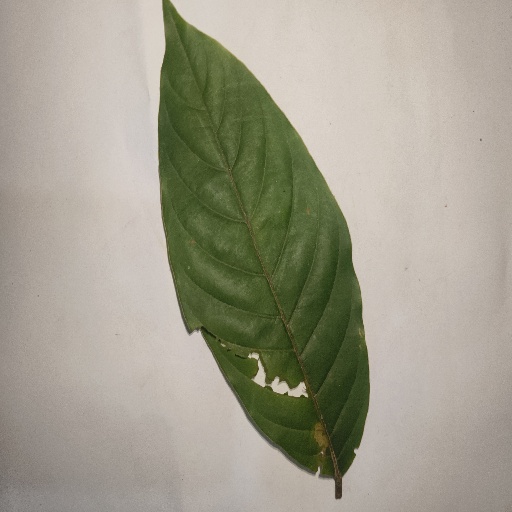
Species: HariTaki
Leaf condition: Bacterial Spot